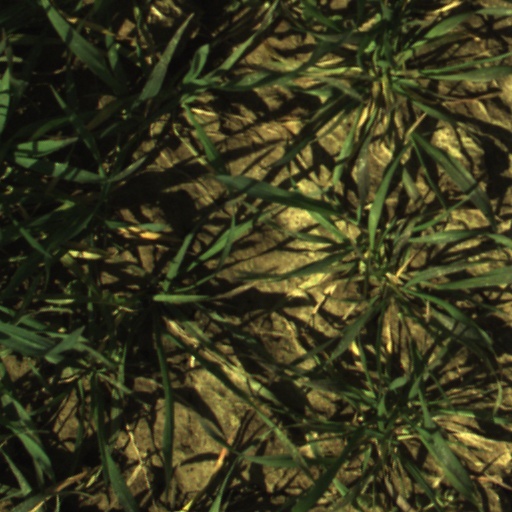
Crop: wheat